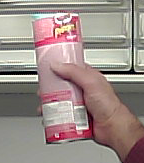
Product: pringles_original